Los Santos mine

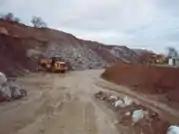
Los Santos Run of mine stockpile

The plant is primarily based on gravimetric separation, aimed at recovering scheelite, so as to provide a concentrate containing greater than 65% WO. Current overall plant recovery of scheelite is approximately 60%. The plant is located immediately to the south of the Los Santos Sur pit, near the existing underground portal, in an area close to existing mine workings, the main waste dump and other infrastructure.